Hostile City Showdown (1997)

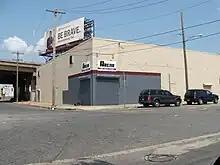
The ECW Arena.

Hostile City Showdown, the fourth Hostile City Showdown professional wrestling supercard produced by Extreme Championship Wrestling (ECW), took place on March 15, 1997 in the ECW Arena in Philadelphia, Pennsylvania in the United States. Exceprts from Hostile City Showdown aired on the syndicated television show "ECW Hardcore TV" on 22 and 29 March 1997.